Channing Frye

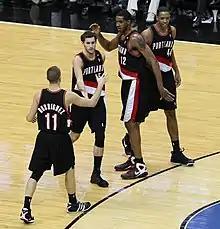
Frye (far right) with the Portland Trail Blazers in December 2008

In September 2008, Frye had surgery to remove bone spurs from his left ankle. He went on to serve as a back-up once again in 2008–09 as he averaged a career-low 4.2 points and 2.2 rebounds per game.